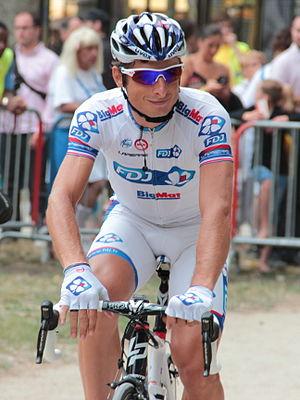
Pierrick Fédrigo avant le départ de la 18e étape du Tour de France 2012.
Pierrick Fédrigo, né le 30 novembre 1978 à Marmande en Lot-et-Garonne, est un coureur cycliste français. Professionnel de 2000 à 2016, il a notamment remporté quatre étapes sur le Tour de France, le championnat de France 2005, le Grand Prix de Plouay 2008 et le Critérium international 2010.